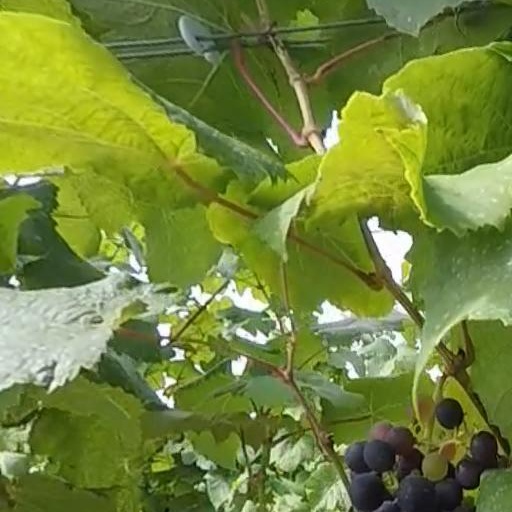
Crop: grape